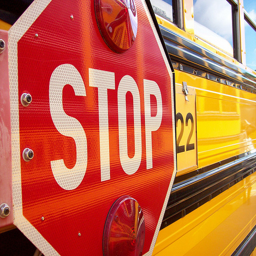
A large red stop sign on the side of a yellow school bus.
A close up of the stop sign on the side of a school bus.
A red stop sign on a yellow bus.
A yellow bus with a red stop sign sitting on the side of it.
A stop sign that is attached to a school bus.